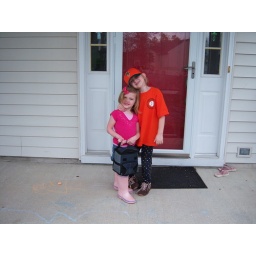
Before softball practice, Emma in her shirt and hat